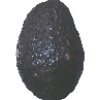
Label: avocado